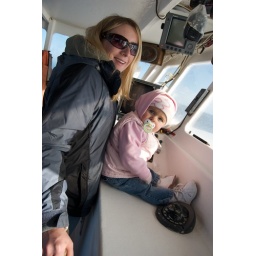
My cousin's wife and their daughter, out in a lobster boat off the coast near Milbridge, Maine